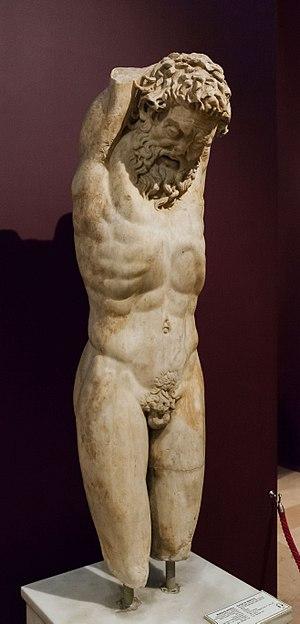
Statue du satyre Marsyas, Musée archéologique d'Istanbul, Turquie. Copie romaine d’après un original du 3ème siècle av. J.-C. Português: Estátua do sátiro Marsias, Museu Arqueológico de Istambul, Turquia. Cópia romana de um original do 3o século a.C.